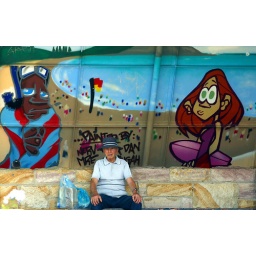
An Asian man sitting at a bus stop in Dee Why, Sydney